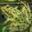
Label: frog